Tris(acetylacetonato)iron(III)

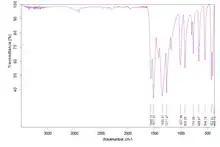
Infrared spectrum of Tris(acetylacetonato)iron(III)

Tris(acetylacetonato) iron(III), often abbreviated Fe(acac), is a ferric coordination complex featuring acetylacetonate (acac) ligands, making it one of a family of metal acetylacetonates. It is a red air-stable solid that dissolves in nonpolar organic solvents.